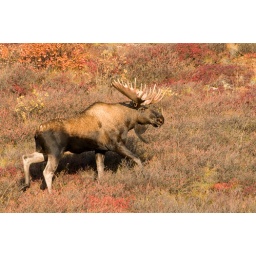
Bull Moose trying to cross road in front of visitors